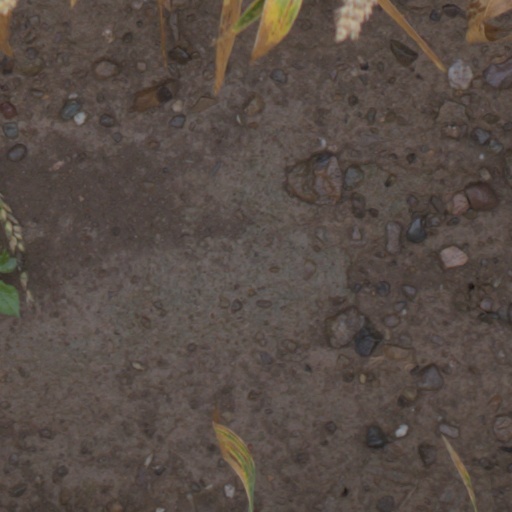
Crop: wheat